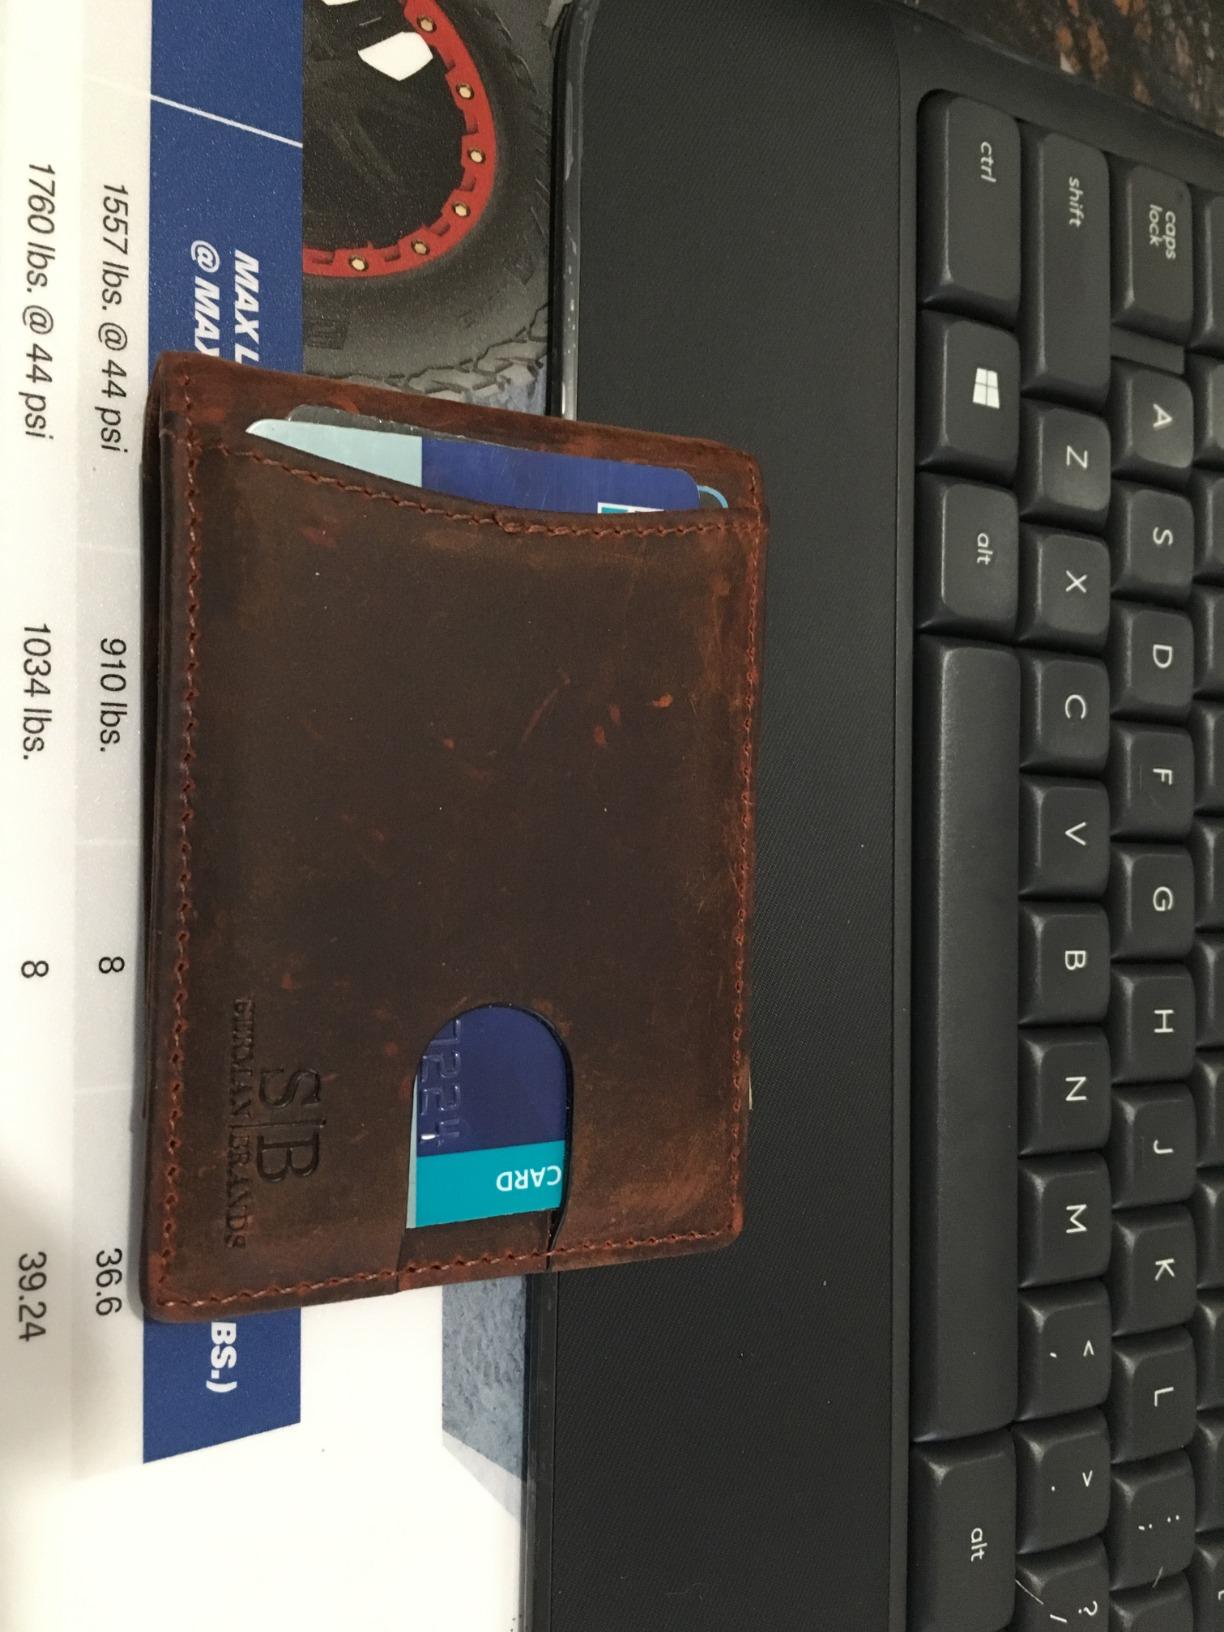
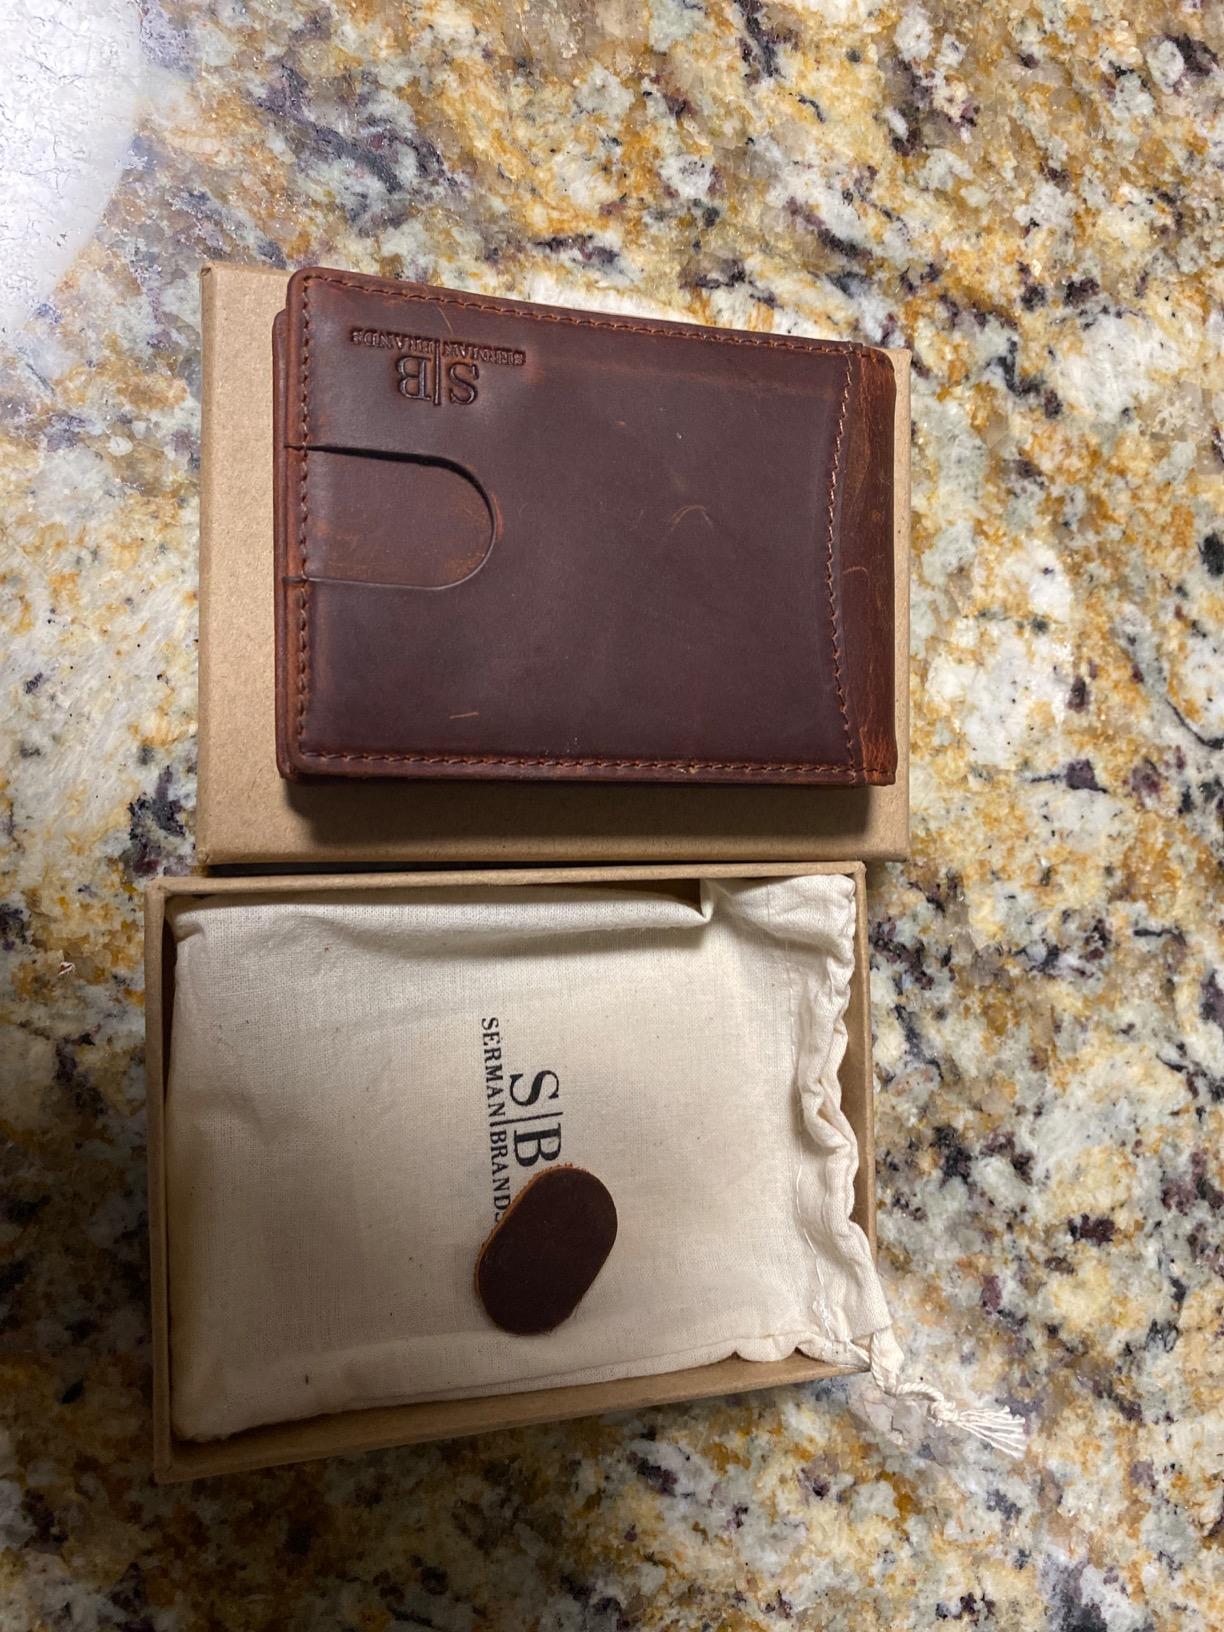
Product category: accessories_wallet
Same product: yes